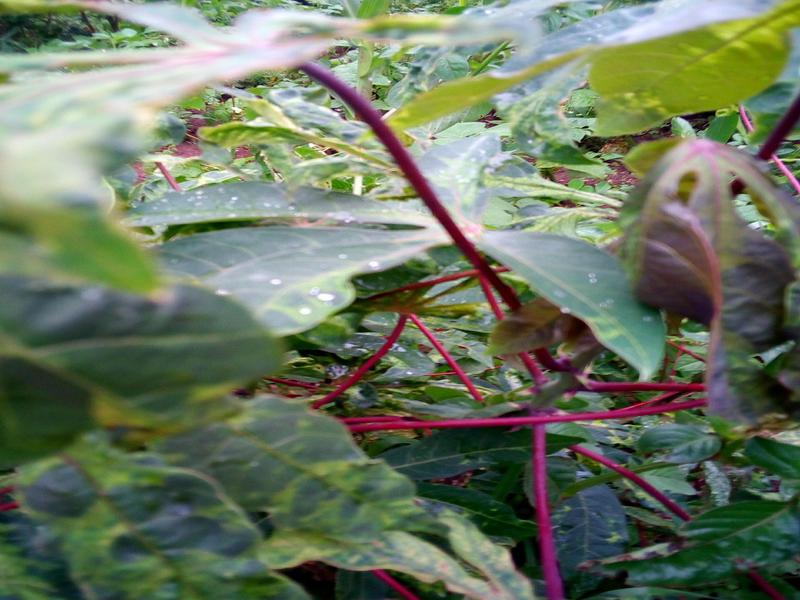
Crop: cassava
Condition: mosaic_disease